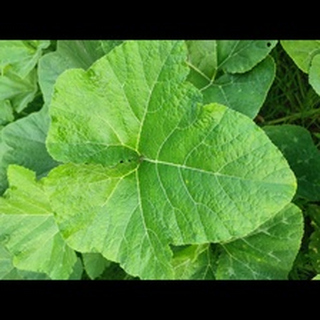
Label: healthy_pumpkin